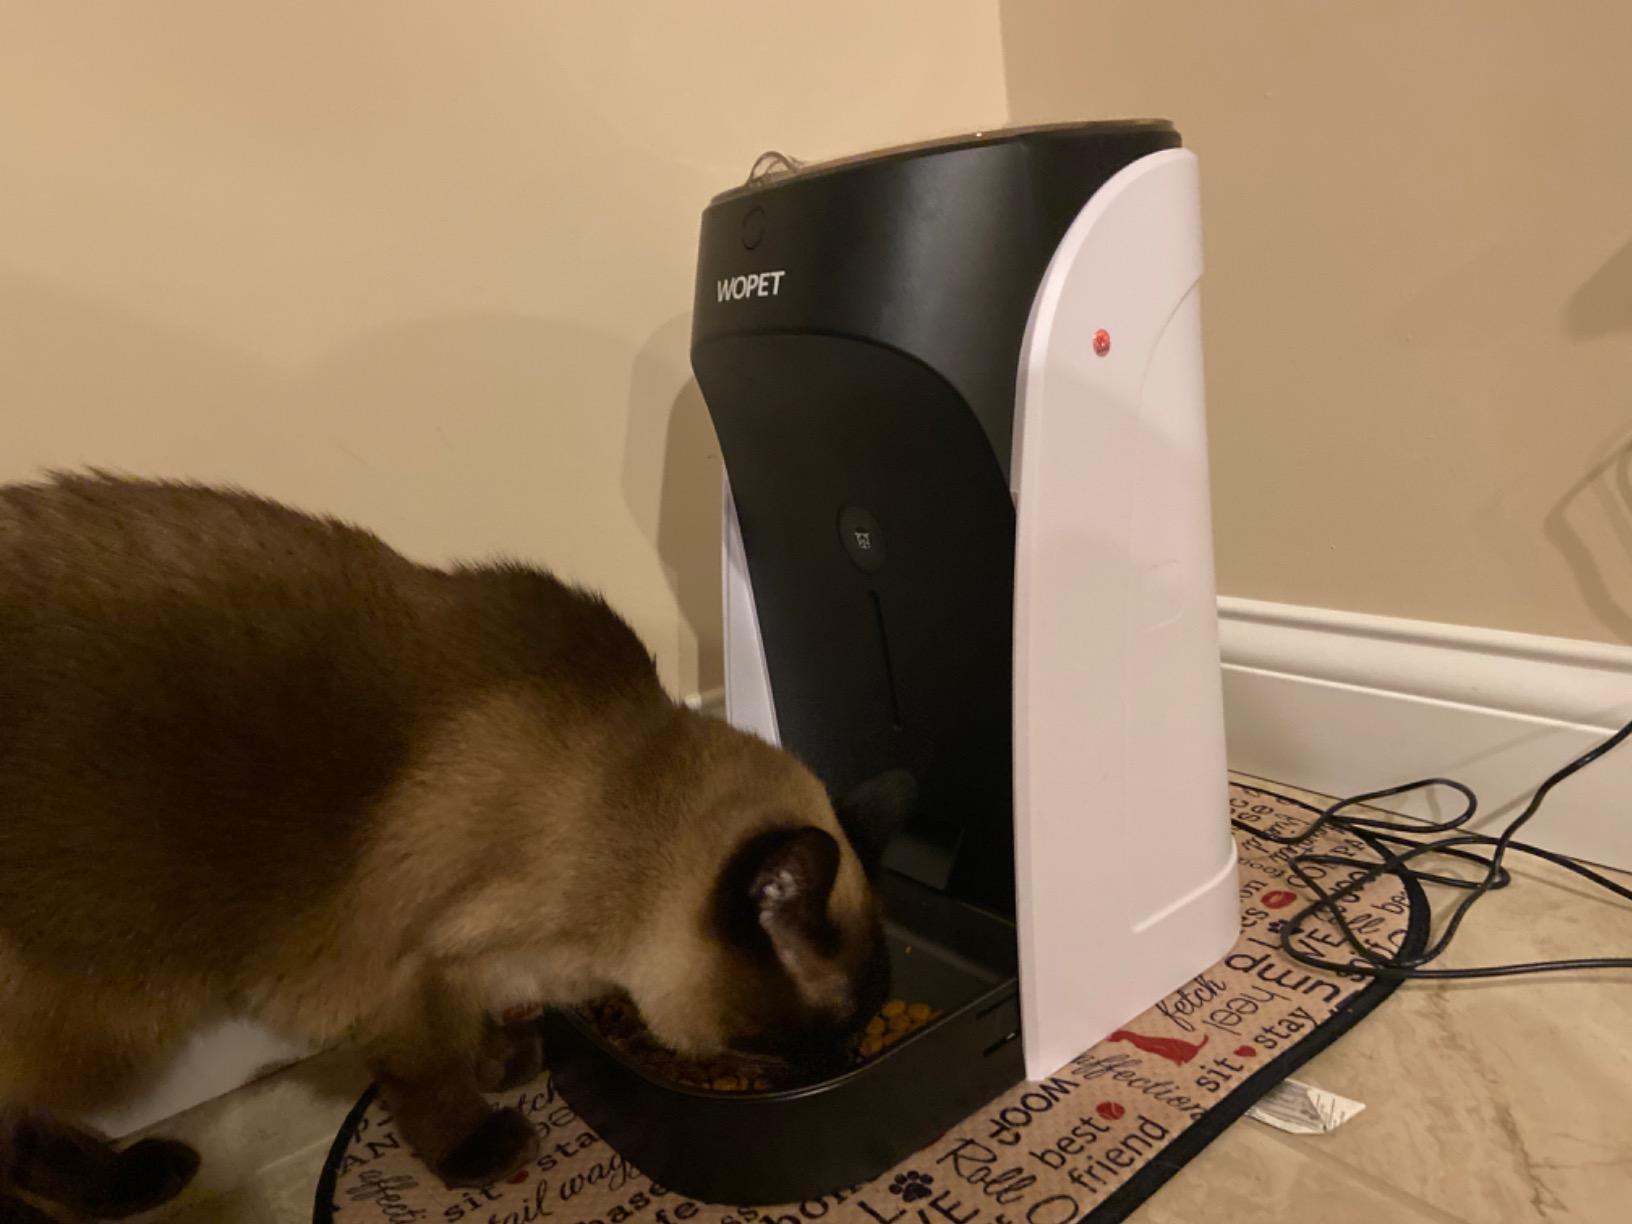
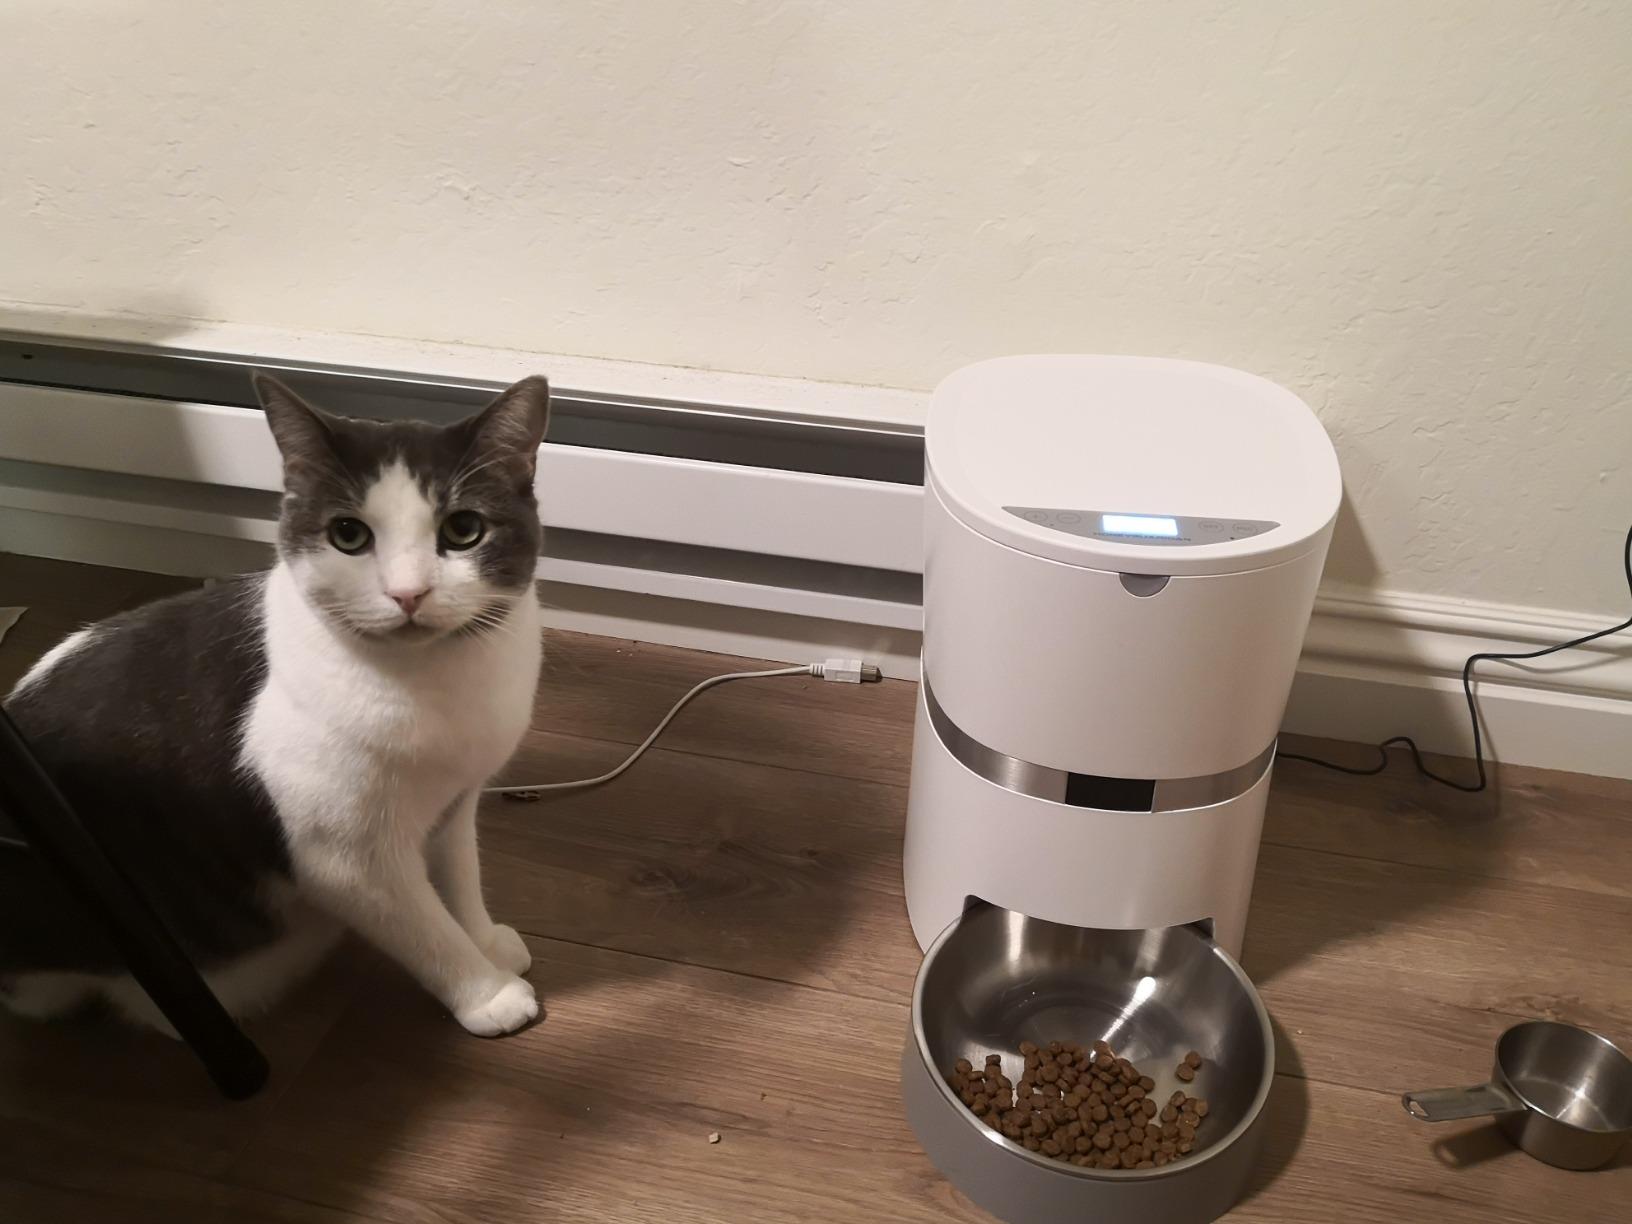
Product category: items_feeder
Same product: no